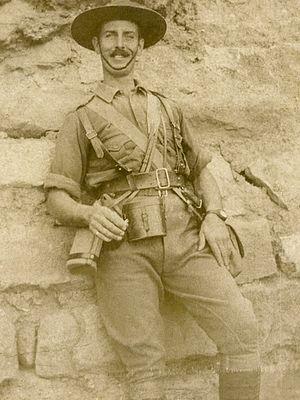
Alfred John Shout est un officier australien d'origine néo-zélandaise, né le 8 août 1882 à Wellington et mort le 11 août 1915 à Gallipoli.